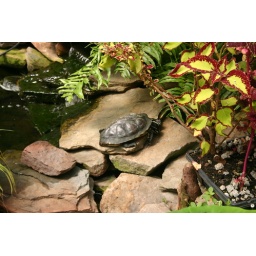
Turtle in the butterfly house at Cypress Gardens